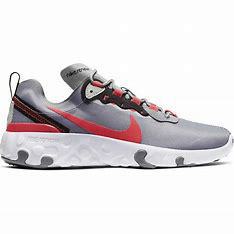
Brand: Nike
Model: Renew Element 55